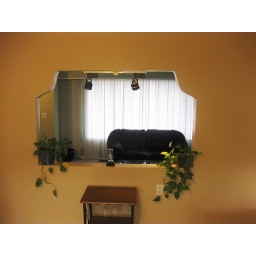
4 bedroom 2 bath Mission Hill Home in Vernon BC